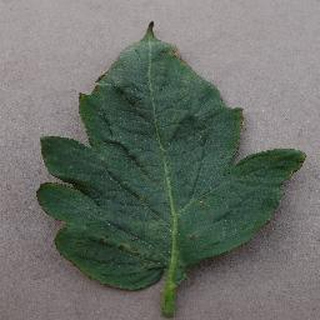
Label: tomato_bacterial_spot